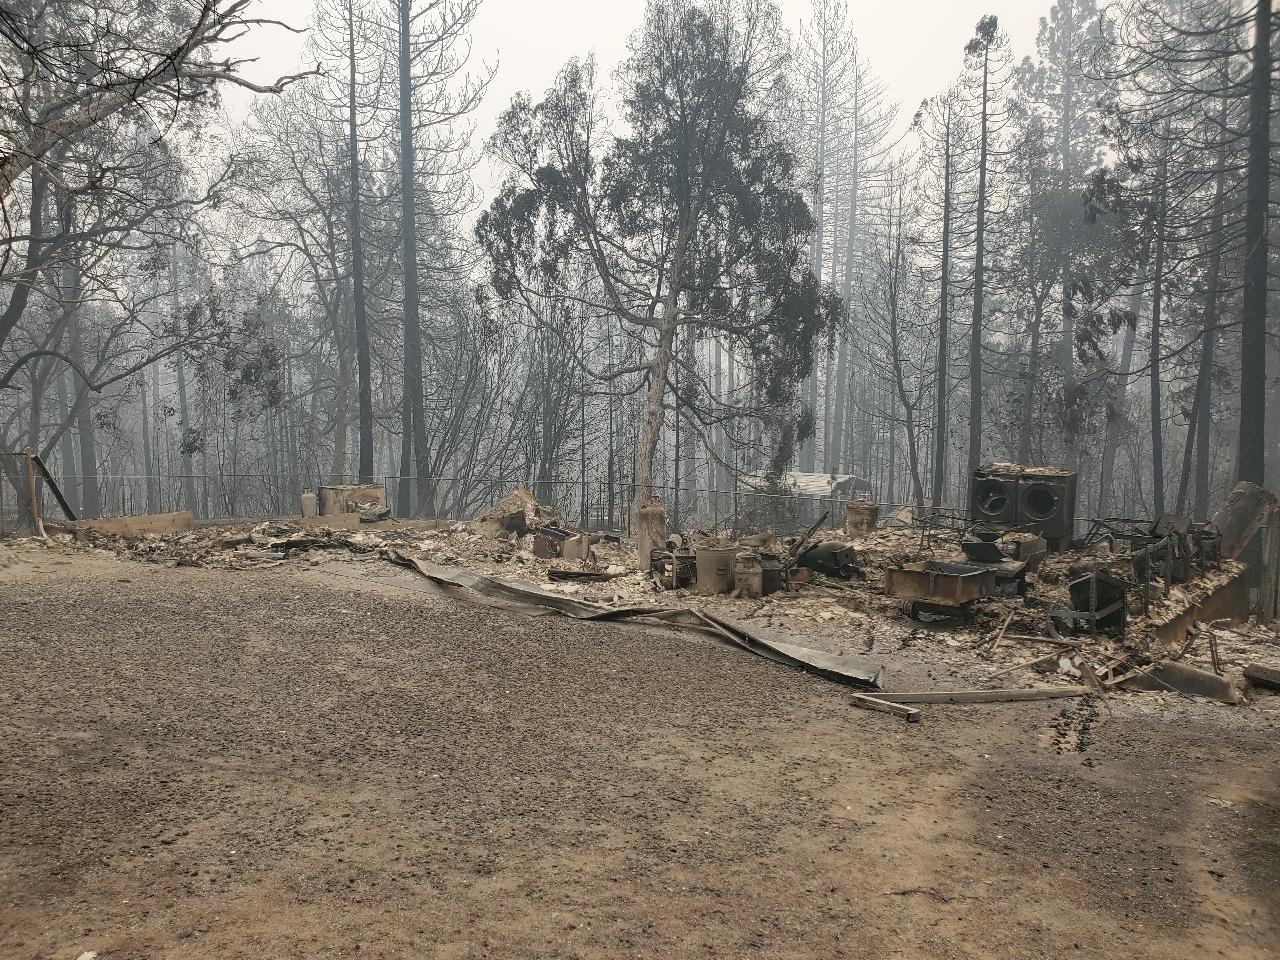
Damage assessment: destroyed